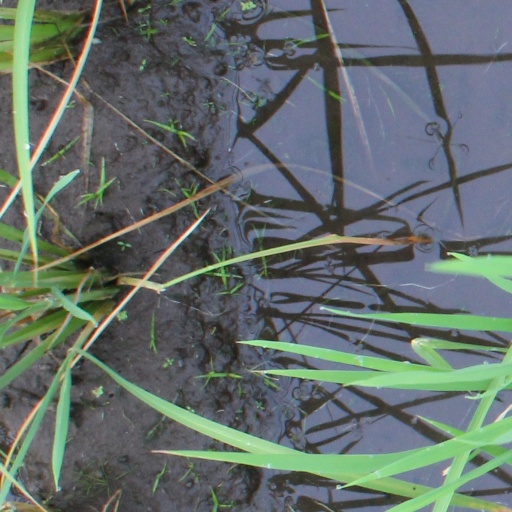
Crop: rice